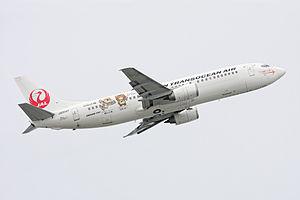
Japan Transocean Air's B737-400 (JA8597) quittant Naha Rwy36 pour le Kansai le 1er mai 2013. L'avion est décoré de personnages de dessins animés
Le Chat d'Iriomote est une sous-espèce de Chat-léopard, endémique de l'île d'Iriomote, dans la préfecture d'Okinawa, au Japon. Associé localement à un animal légendaire appelé Yamapikaryā, et découvert en 1965 par l'écrivain japonais Yukio Togawa, après des recherches sur la présence d'un mystérieux félin sur l'île, le Chat d'Iriomote est d'abord considéré comme une nouvelle espèce de félin avant que les études génétiques le classent comme une sous-espèce du Chat-léopard. Il s'agit du seul félin sauvage du Japon avec le Chat de Tsushima. Le ministère de l'Environnement du Japon l'a classé monument naturel national en 1972 et, en 2010, les habitants du bourg de Taketomi, qui comprend l'île d'Iriomote, l’ont choisi comme mascotte municipale.